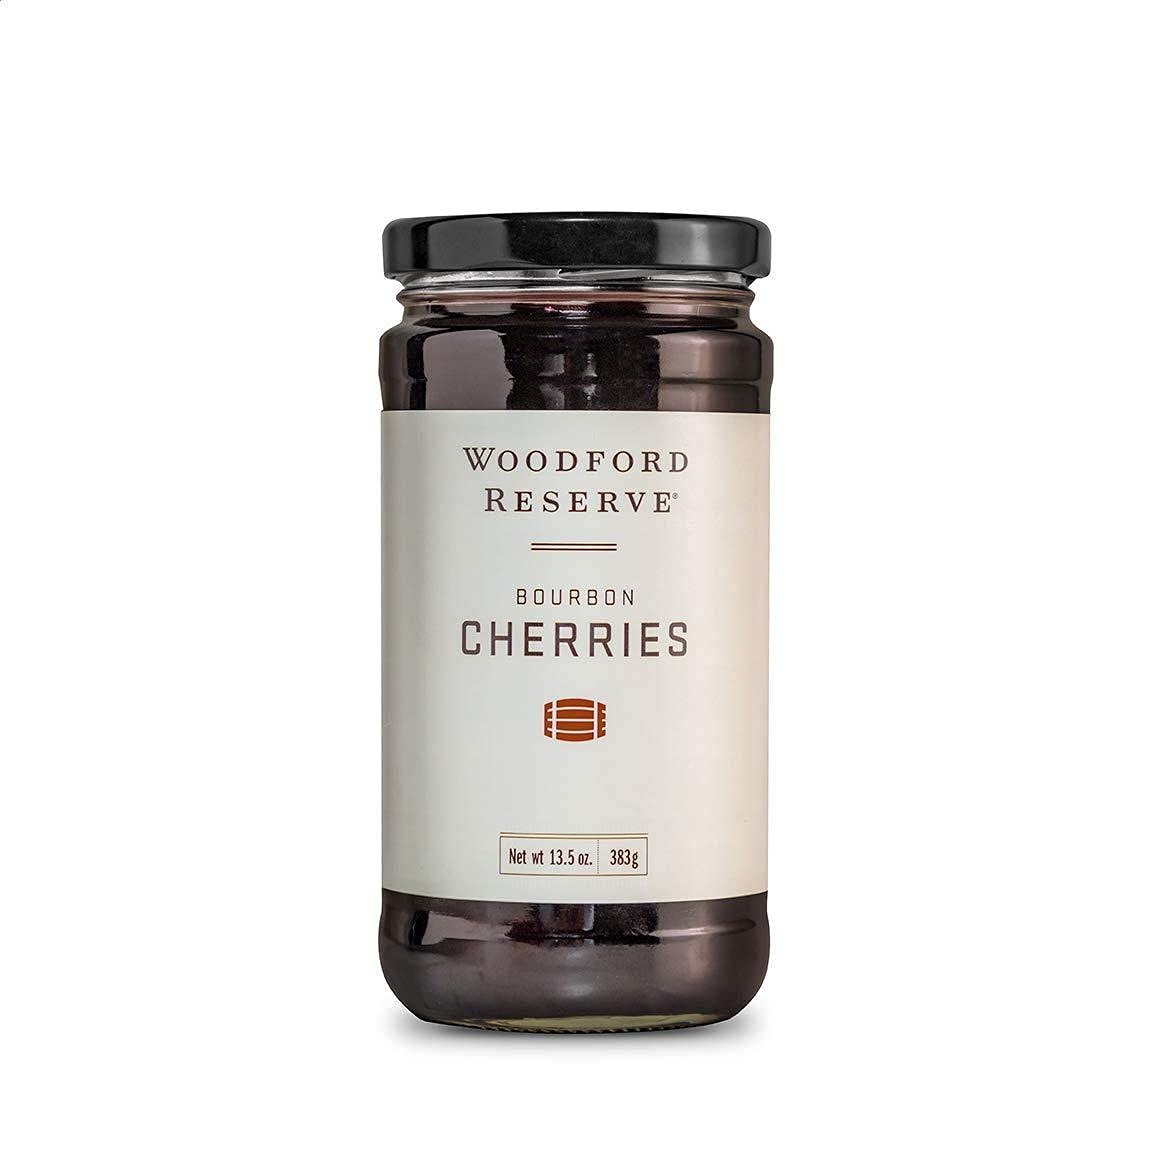
Item Name: Bourbon Cherries - 13.5 oz (383g) (13.5 oz) Pack of 2
Value: 27.0
Unit: Ounce

Price: 20.575